Rüdiger von Bechelaren

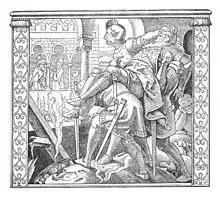
Wie Kriemhilden der Leichnam Rüdigers gezeigt wird, Stich von G. Metzger nach einer Zeichnung von Alfred Rethel, 1840/41

Rüdiger von Bechelaren is a legendary hero of German mythology immortalised in the Nibelungenlied saga. Serving as the Austrian Margrave of Pöchlarn and a member of Etzel's court, he becomes conflicted after swearing oaths to uphold two factions that ultimately go to war against each other.